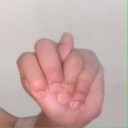
अक्षर: न